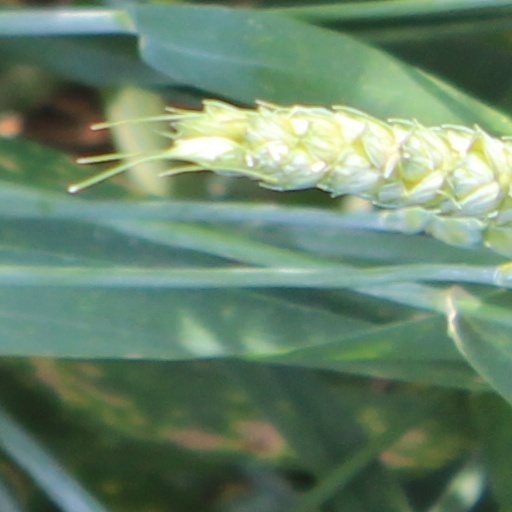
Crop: wheat